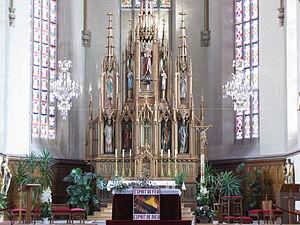
Alsace, Bas-Rhin, Église Saint-Georges de Molsheim, ancienne église des Jésuites (1618) (PA00084798, IA67006097). Maître-autel néo-gothique (1865): This object is indexed in the base Palissy, database of the French furniture patrimony of the French ministry of culture,
L’église des Jésuites de Molsheim est un édifice religieux catholique sis à Molsheim en Alsace. Elle est l'église de la paroisse Saint-Georges de Molsheim, sous le nom d'église de la Très-Saint-Trinité. De style gothique sa construction fut décidée le 15 novembre 1614 par l'Archiduc Léopold d'Autriche, évêque de Strasbourg et la première pierre posée en février 1615 en présence de l'archiduc Charles d'Autriche. Consacrée le 26 août 1618 par l'évêque de Bâle, Guillaume Rinck de Baldenstein. Le coût total de la construction s'éleva à 140 000 florins et la chronique rapporte que l'Archiduc Léopold régla la dernière dette de 20 000 florins pour accélérer l'achèvement des travaux. L’église fut plusieurs fois remaniée adoptant des aspects des styles architecturaux successifs. Son style gothique y est allié à l'architecture moderne. Elle est classée au registre des monuments historiques de France depuis 1939.